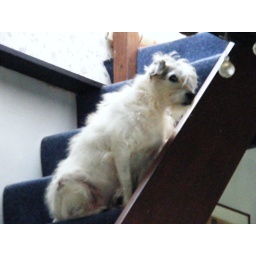
Alfie standing guard, having a good nose at passing tractors, vans &amp;amp; trucks being attacked by Blod &amp;amp; her pal.